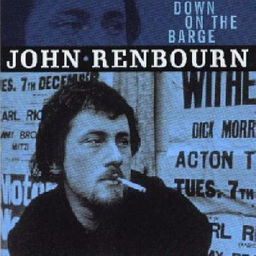
folk rock artist : but the posters behind the great man suggest filming location .